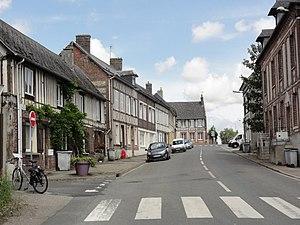
Fréville (Seine-Mar.) rue de Duclair
Fréville est une ancienne commune française située dans le département de la Seine-Maritime en Normandie.